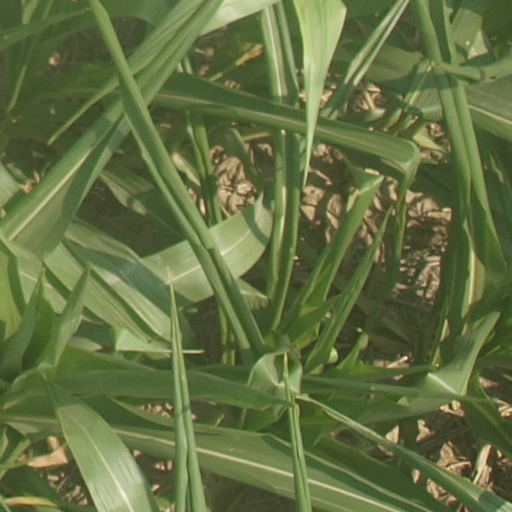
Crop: maize; corn